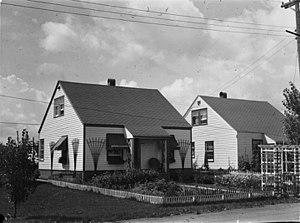
Maison située rue de Londres à Saint-Laurent. Elle est rehaussée en façade d'un jardin de fleurs.
Saint-Laurent est le plus vaste arrondissement de la ville de Montréal. La population de l'arrondissement est de 98 828 habitants en 2016. Il est nommé en l'honneur de Laurent de Rome. Le maire actuel de l'arrondissement est Alan DeSousa.